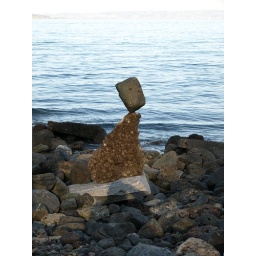
Balancing rocks setup by someone on beach at Crissy Fields in San Francisco.